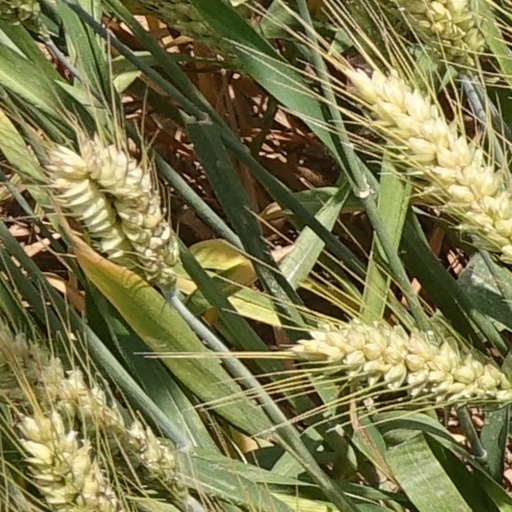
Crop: wheat